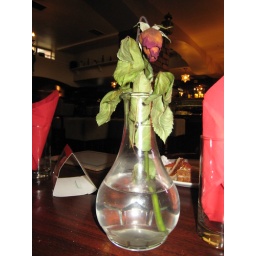
all the flowers on all the tables in the lounge were dead